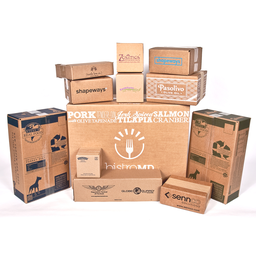
Label: cardboard